Answer in natural language. Considering the relative positions, where is Statue with respect to DeskLamp? Choose between the following options: above or below
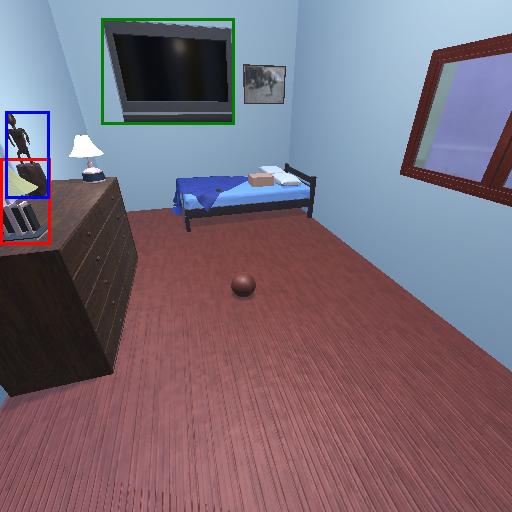
<answer>above</answer>